Luís Alves de Lima e Silva, Duke of Caxias

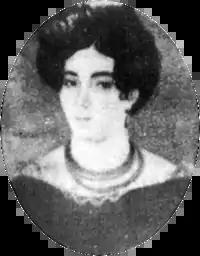
María Ángela Furriol, the Hispanic American who may have been Caxias's fiancée

The Portuguese garrison in Montevideo, the capital of Cisplatina (then Brazil's southernmost province), was the last to surrender. In 1825, secessionists in the province rebelled. The United Provinces of the Río de la Plata (later Argentina) attempted to annex Cisplatina. Brazil declared war, triggering the Cisplatine War. The Emperor's Battalion, to which Luís Alves was attached, was sent to guard Montevideo, then besieged by rebel forces. Luís Alves fought in engagements against the insurgents during 1827 (7 February, 5 July, 7 July, 14 July, 5 August and 7 August).